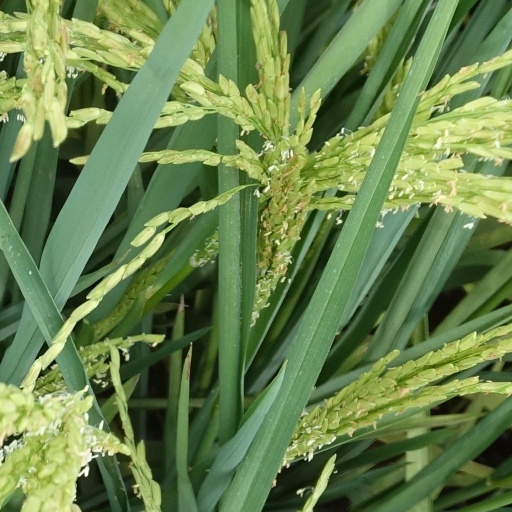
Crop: rice